Gelson Fernandes

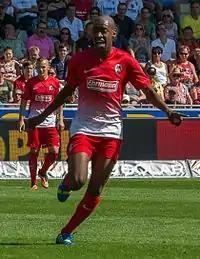
Fernandes playing for SC Freiburg in 2013

After his loan deal at Leicester City ended, Fernandes was then sent out for another loan deal, but this time he signed for current Serie A frontrunners Udinese until the end of the season to strengthen the squad after some of the players went to play at the African Cup of Nations. So Udinese wanted a player who could acclimatise quickly. On 22 January 2012, Fernandes made his debut for the club in a 2–1 win over Catania in the Coppa Italia. Since making his debut for Udinese, he became a first team regular, starting in the next ten matches, playing in the midfield position. This lasted until Fernandes was dropped to the substitute bench for the next four matches. It wasn't until on 11 April 2012 when he returned to the starting line–up and scored his first goal, on his return, in a 3–1 loss against Roma. At the end of the 2011–12 season, Fernandes made seventeen appearances and scoring once in all competitions. Following this, he returned to his parent club after the club decided against signing him permanently.